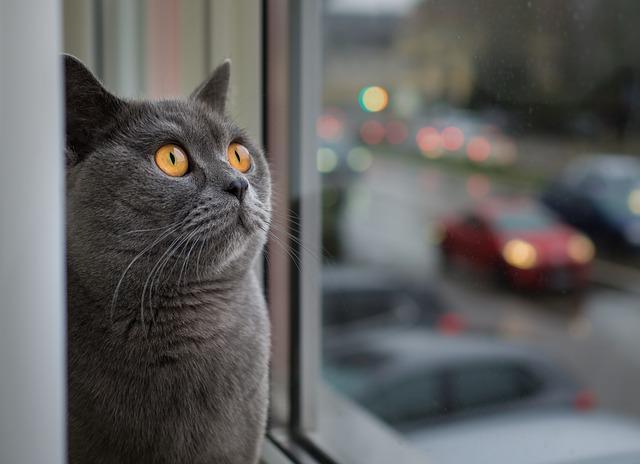
cat